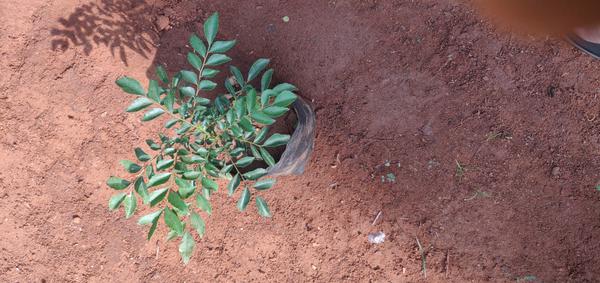
Plant: Curry_Leaf